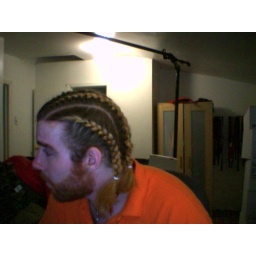
i went over a friends house to fix her computer and ended up like this